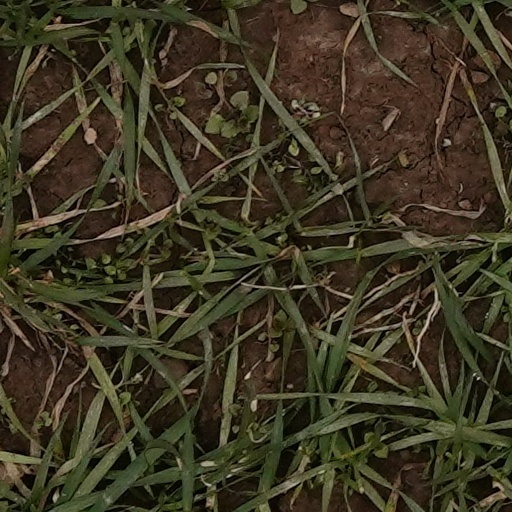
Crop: wheat